Bouhans-lès-Montbozon

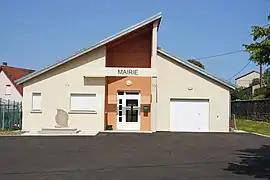
The town hall in Bouhans-lès-Montbozon

Bouhans-lès-Montbozon is a commune in the Haute-Saône department in the region of Bourgogne-Franche-Comté in eastern France.